Selection of Discovery Mission 13 and 14

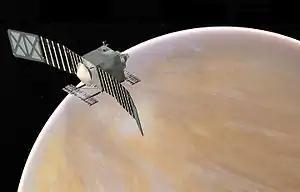
Concept art of "VERITAS" orbiter at Venus

Following the conclusion of the Discovery Mission 12 competition, the congressional deadline for the next Announcement of Opportunity (AO) was set for May 1, 2014. The United States Congress approved of a $75 million increase in the budget for the Discovery program from the Obama Administration's original FY14 request, as with other divisions and projects at NASA. Officials from NASA's Science Mission Directorate, however, stated in January 2014 that this deadline would not be met, and that it would possibly be delayed by several months. James "Jim" Green, Director of NASA's Planetary Science Division, noted in a press conference that "they gave us the date of May 1st, and that's not realistic," stating that the deadline was not feasible in context of the declining budget allocated for the Discovery program over the past decade. A month later, a draft AO for the 13th mission of the Discovery Program was released by the Goddard Space Flight Center, outlining a process in which three finalists will be chosen to receive $3 million to further develop their proposals, with the winner receiving $450 million in funding to construct their spacecraft and operate the mission, excluding launch costs – a $50 million decrease from the $500 million in funding originally anticipated by NASA. The draft AO, which included potential financial incentives for technologies that would eventually make it into the final AO for Discovery Mission 13, such as the Heat Shield for Extreme Entry Environment Technology (HEEET) and the Deep Space Optical Communications (DSOC) The device will be able to increase spacecraft communications performance and efficiency by 10 to 100 times over conventional means. stated an anticipated release date for the final AO in September 2014 – four months after the original congressional deadline. The official text of the draft was released in full on July 2, 2014, with the final AO being released on November 5.